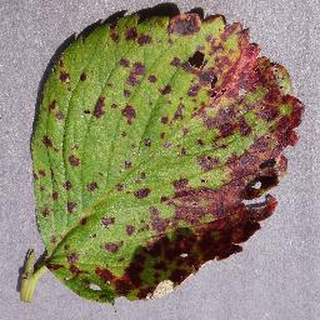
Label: strawberry_leaf_scorch